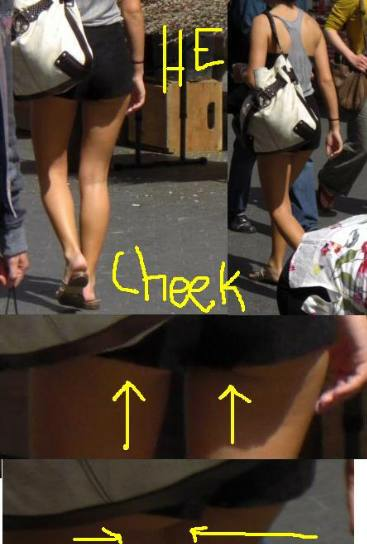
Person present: Yes